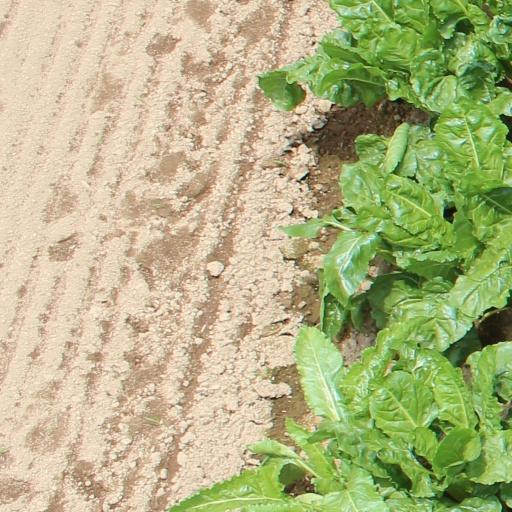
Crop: sugar beet